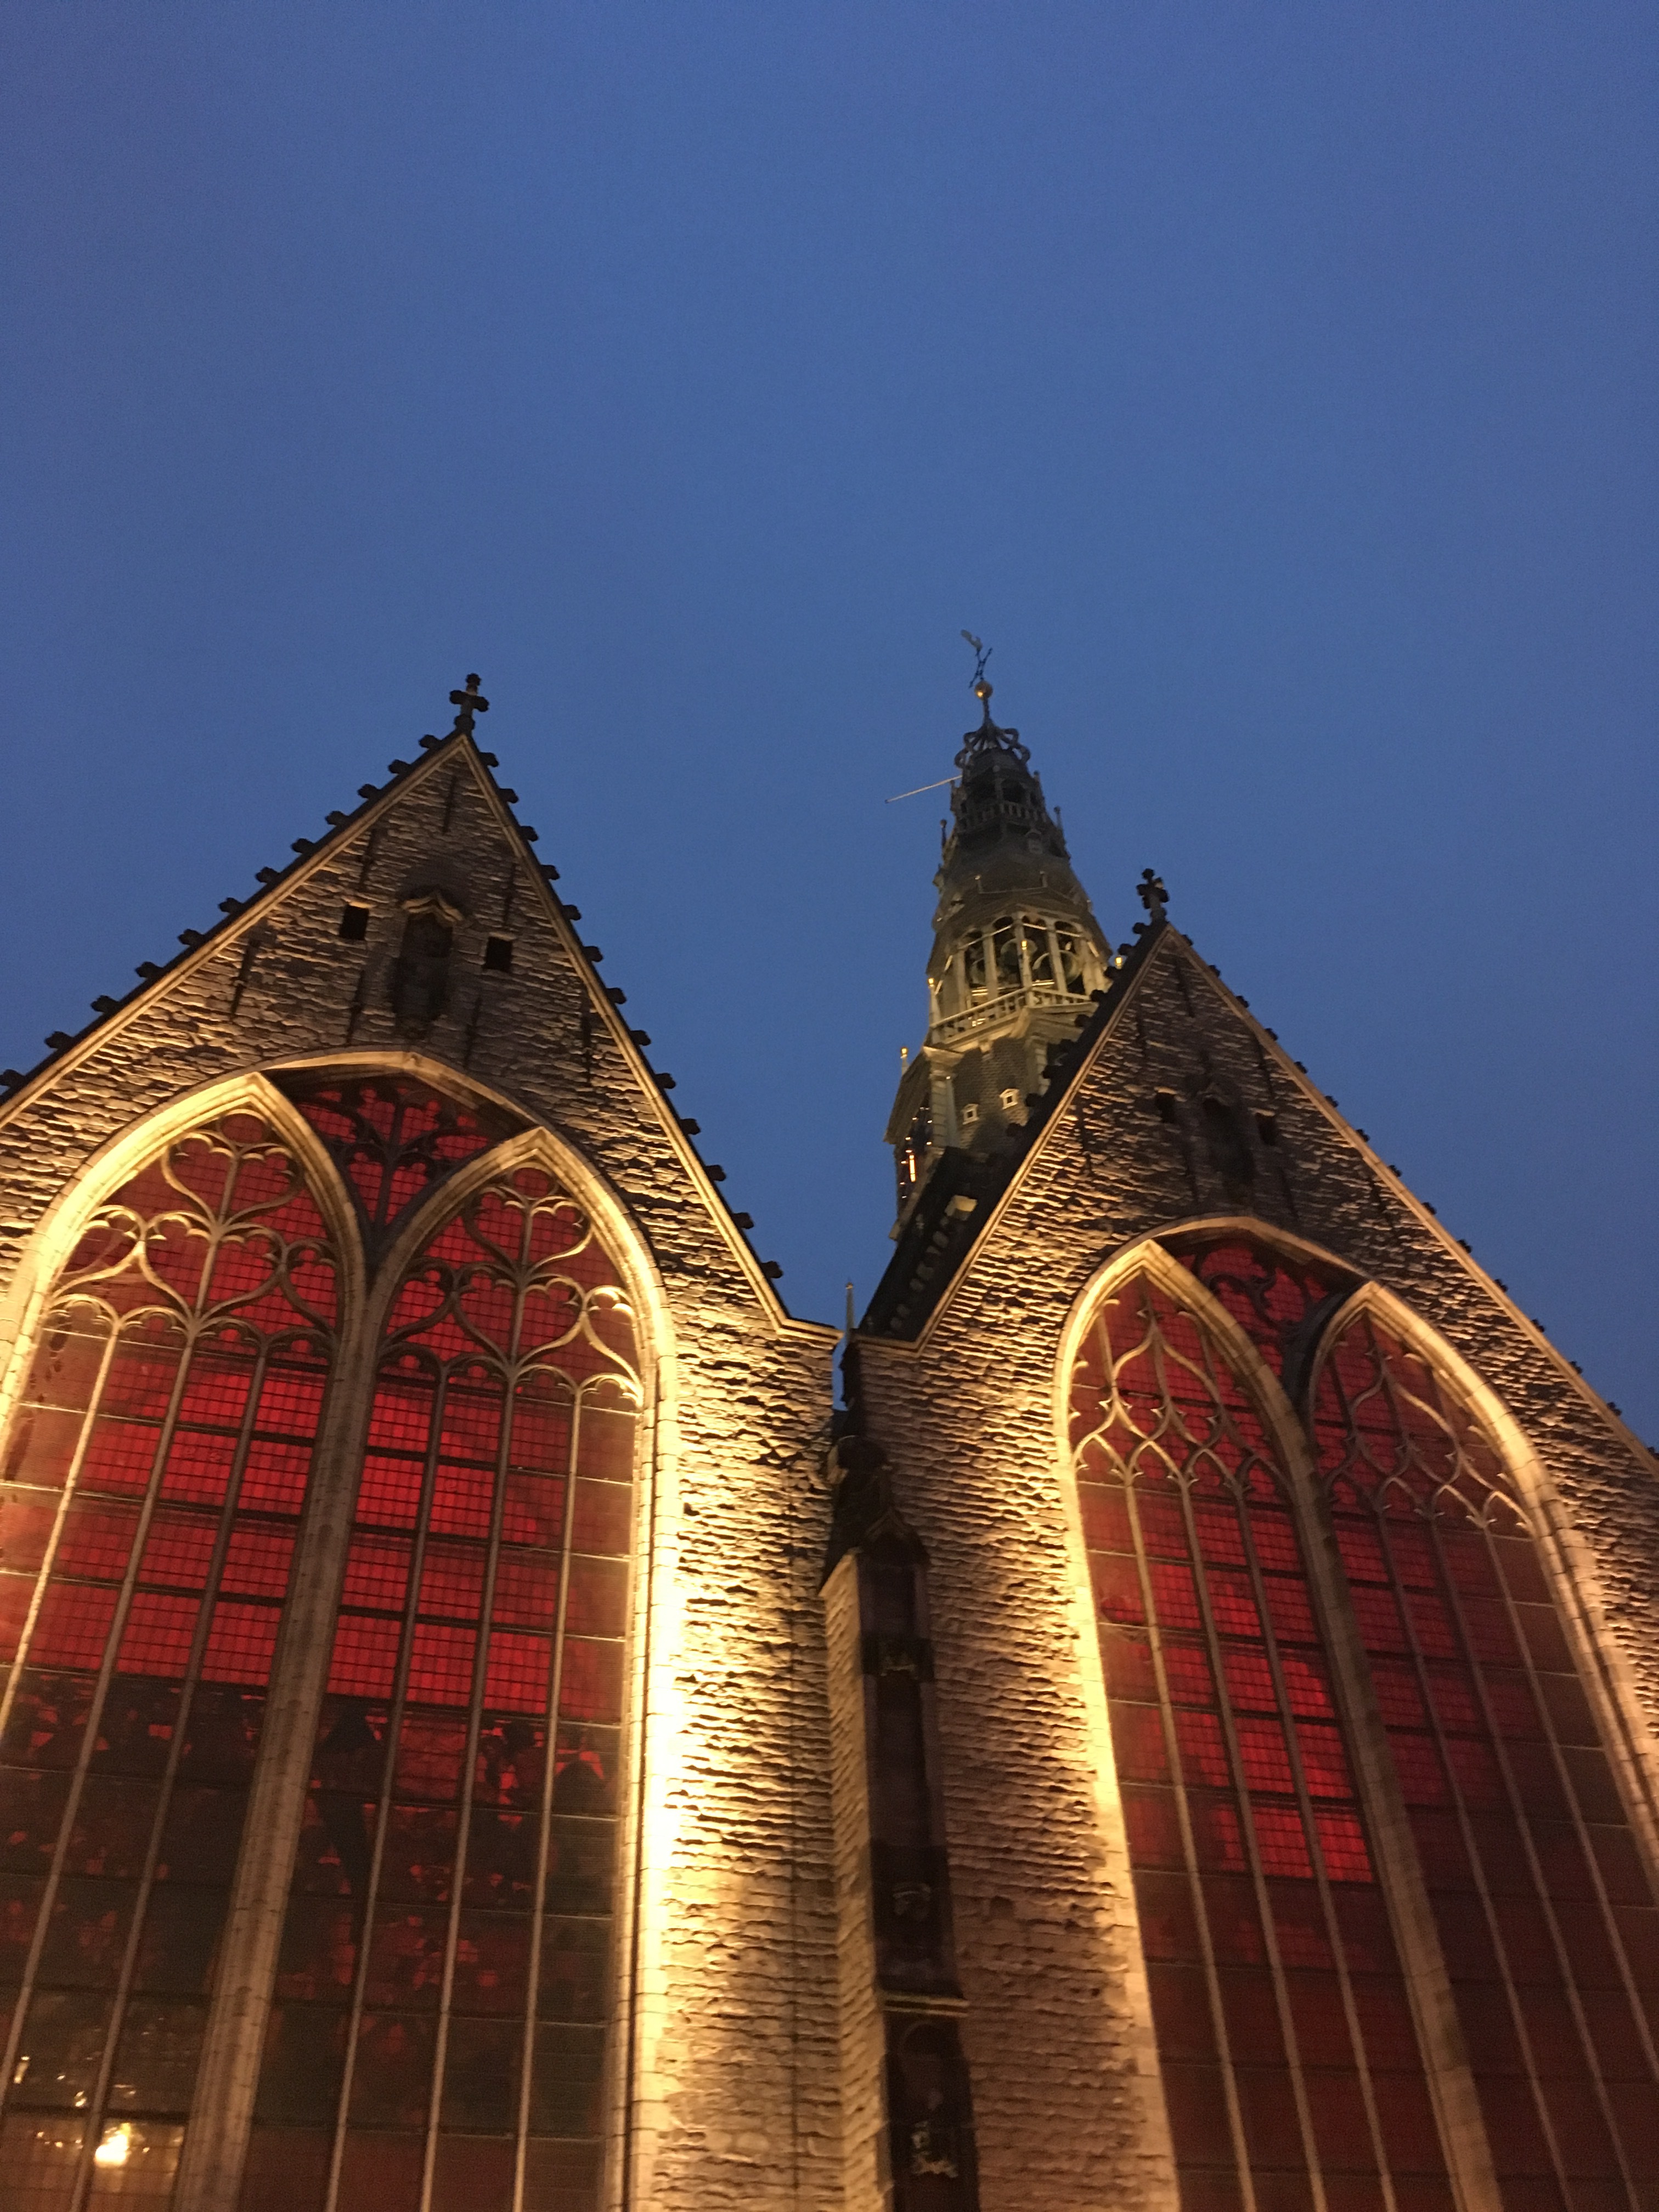
church, amsterdam, landmark, architecture, sky, spire, building, night, lighting, tower, place of worship, steeple, facade, chapel, tree, city, evening, medieval architecture